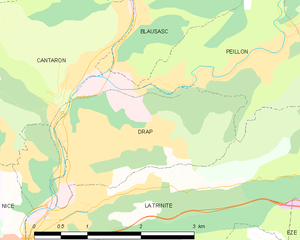
Carte des communes françaises: Drap